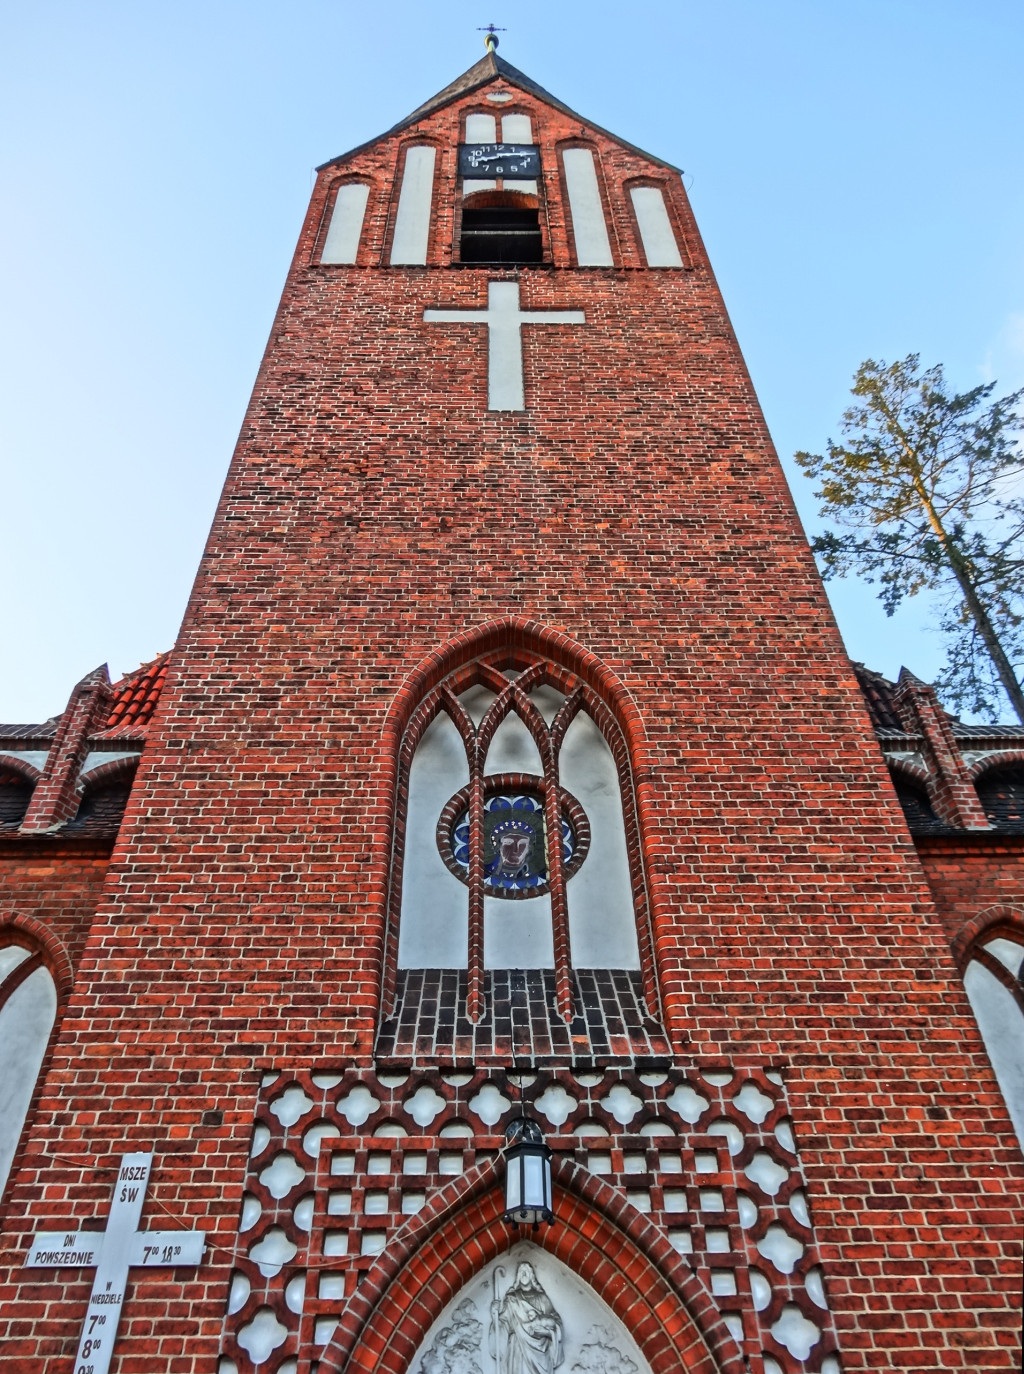
architecture, building, tower, facade, church, chapel, brick, place of worship, bell tower, religious, spire, steeple, poland, christianity, brickwork, bydgoszcz, divine mercy church